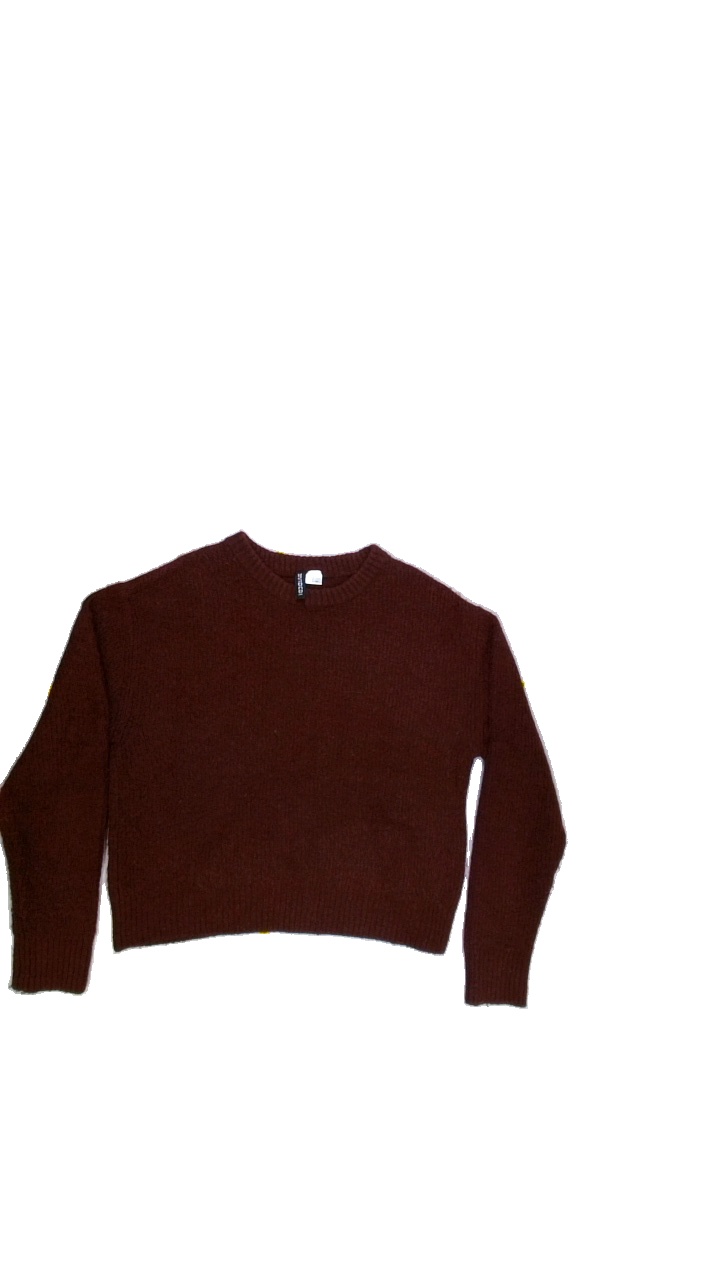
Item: Sweater (Ladies)
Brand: H&m
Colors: Red
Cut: Regular, C-collar
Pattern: Plain
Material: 52%acrylic 27%polyamide 11%polyester 7%elastane 3%wool
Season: All
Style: No trend
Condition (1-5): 3
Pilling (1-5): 3
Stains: Yes
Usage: Export
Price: <50